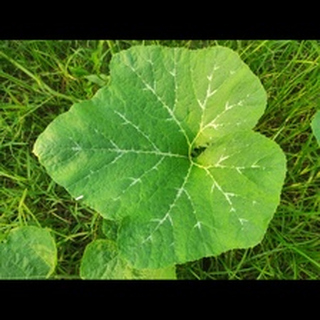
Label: pumpkin_bacterial_leaf_spot